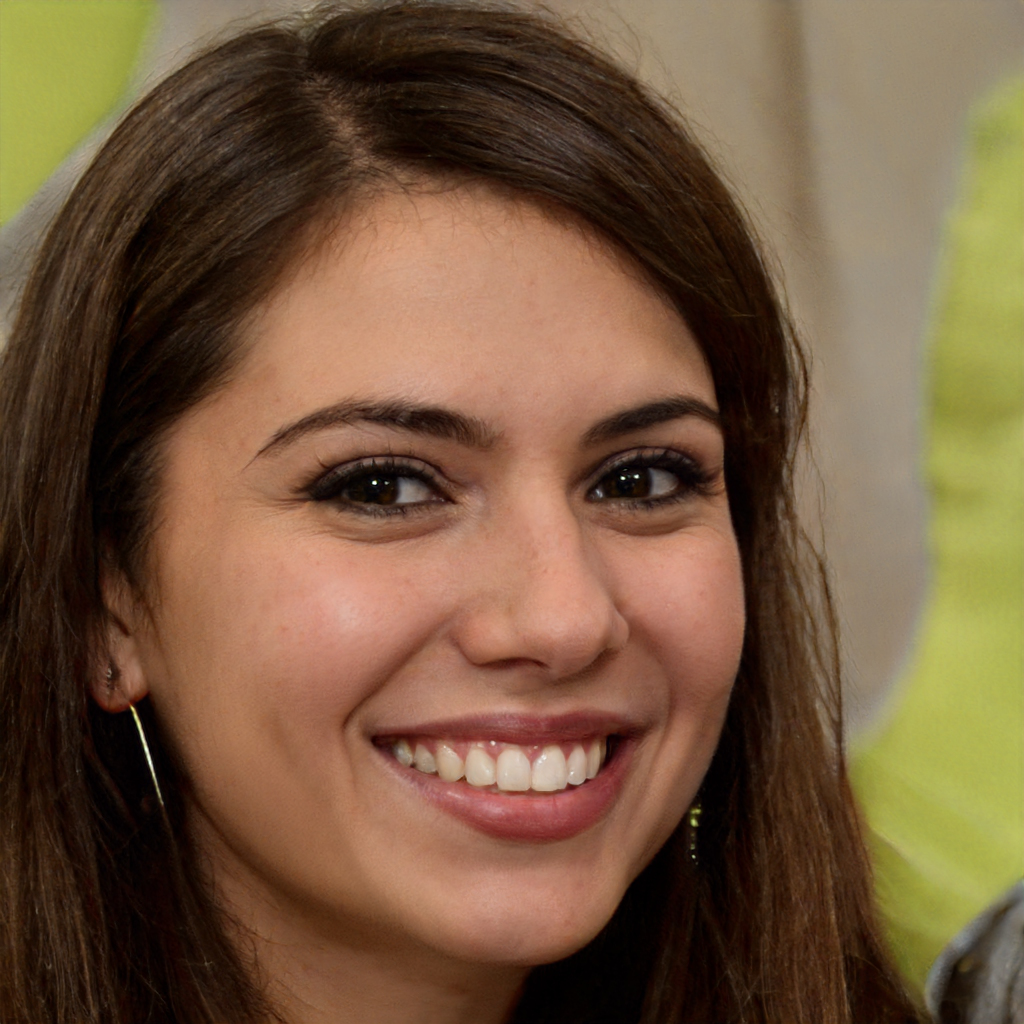
Gender: Female